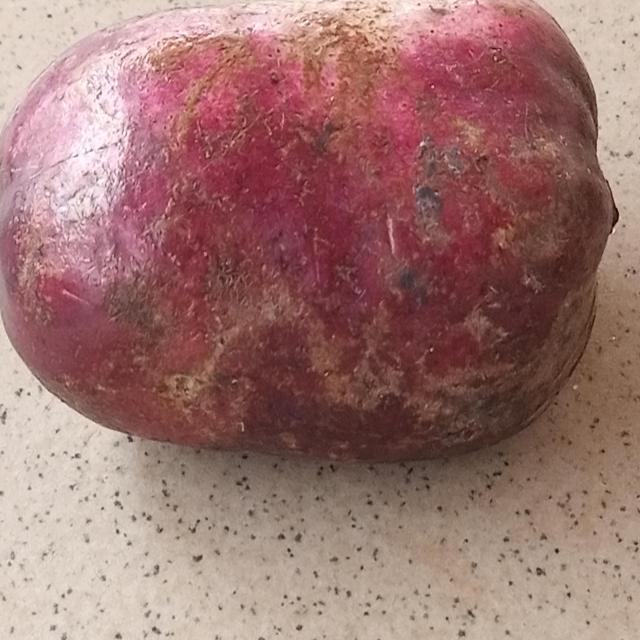
Plum grade: unripe